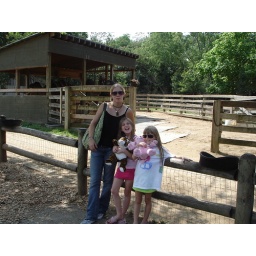
The girls and Katie briefly before the girls jump on a large smelly animal and ride it around in a circle.